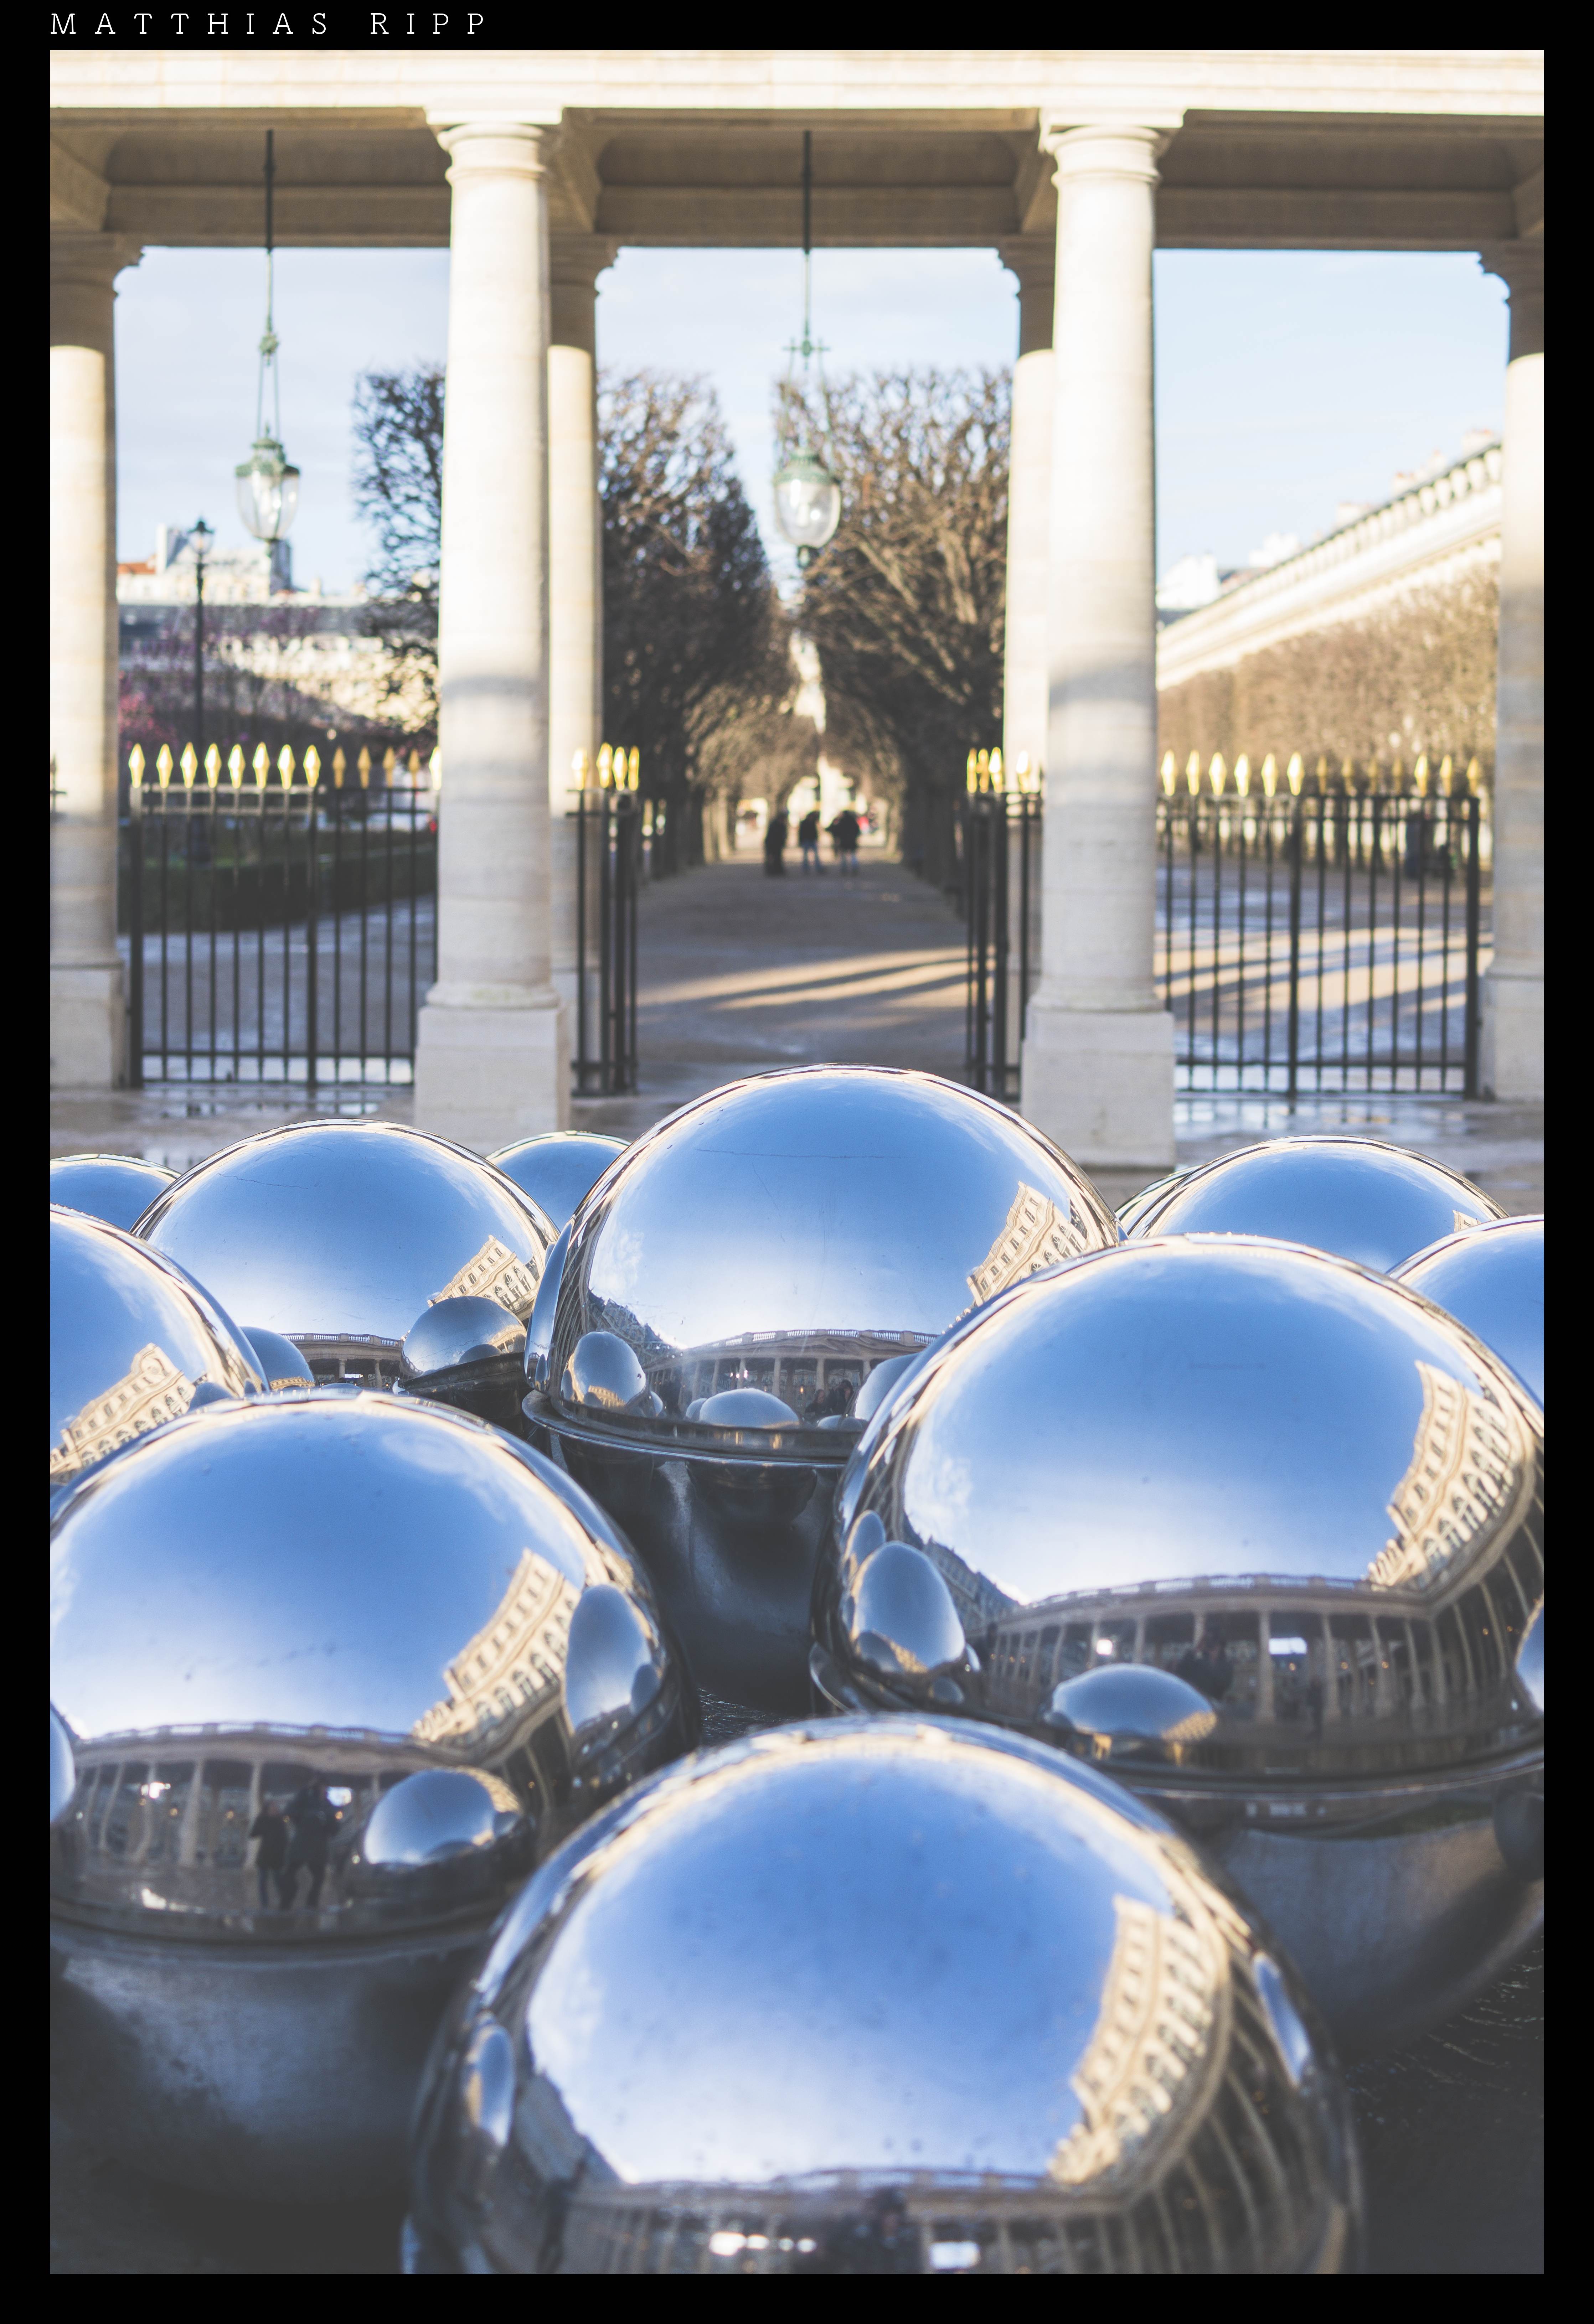
abstract, street, window, glass, city, paris, urban, france, europe, artist, blue, lighting, interior design, colour, art, design, stadt, culture, kunst, sony, heritage, strase, kulturerbe, rx1rii, metropolis, cultural, zeiss35mm